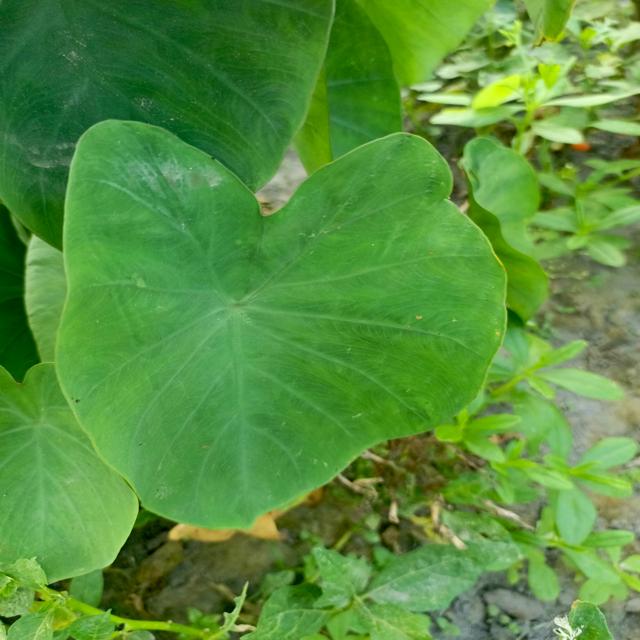
Label: Healthy